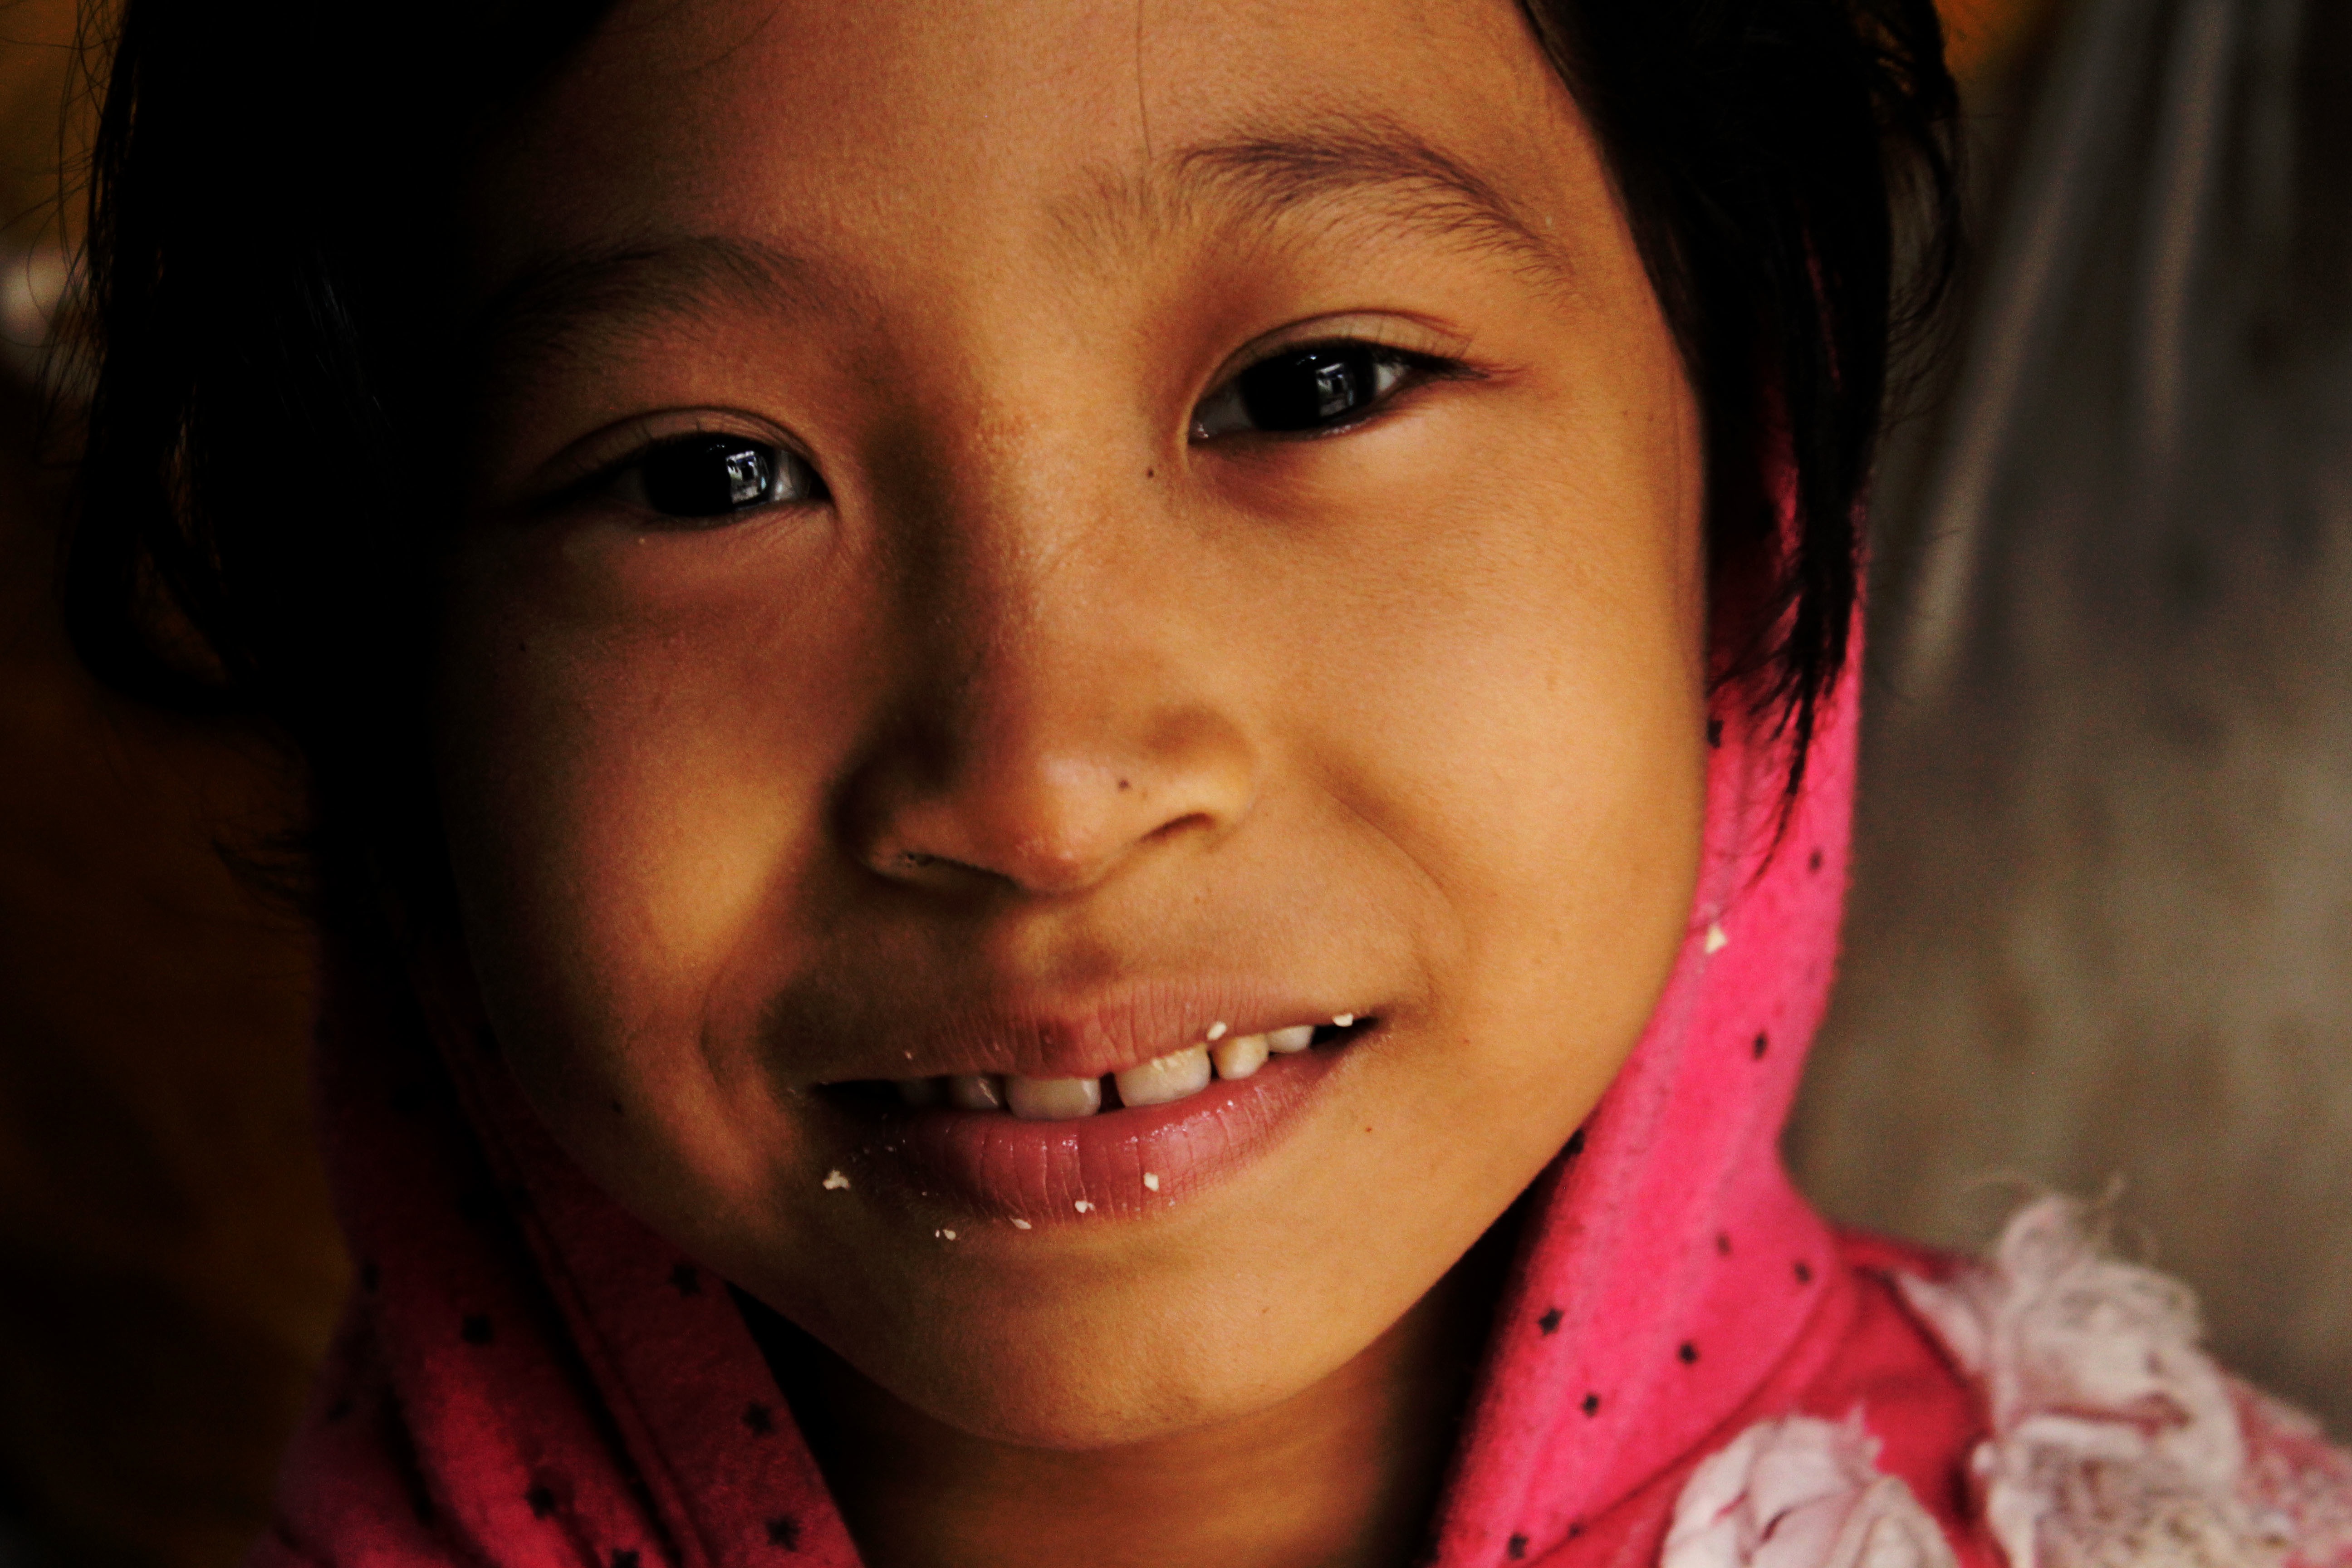
person, girl, woman, photography, portrait, model, red, color, child, lady, facial expression, lip, smile, mouth, close up, human body, face, nose, infant, eye, head, skin, beauty, organ, laughter, tooth, sweetness, emotion, portrait photography